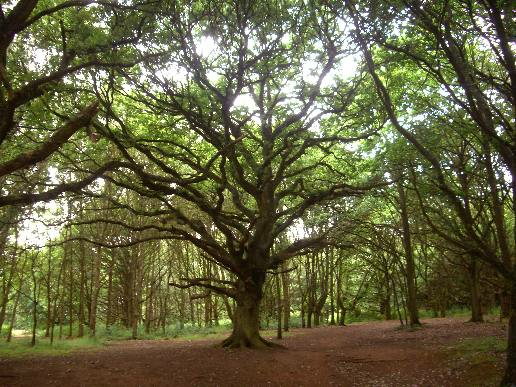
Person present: No